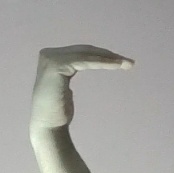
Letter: haa